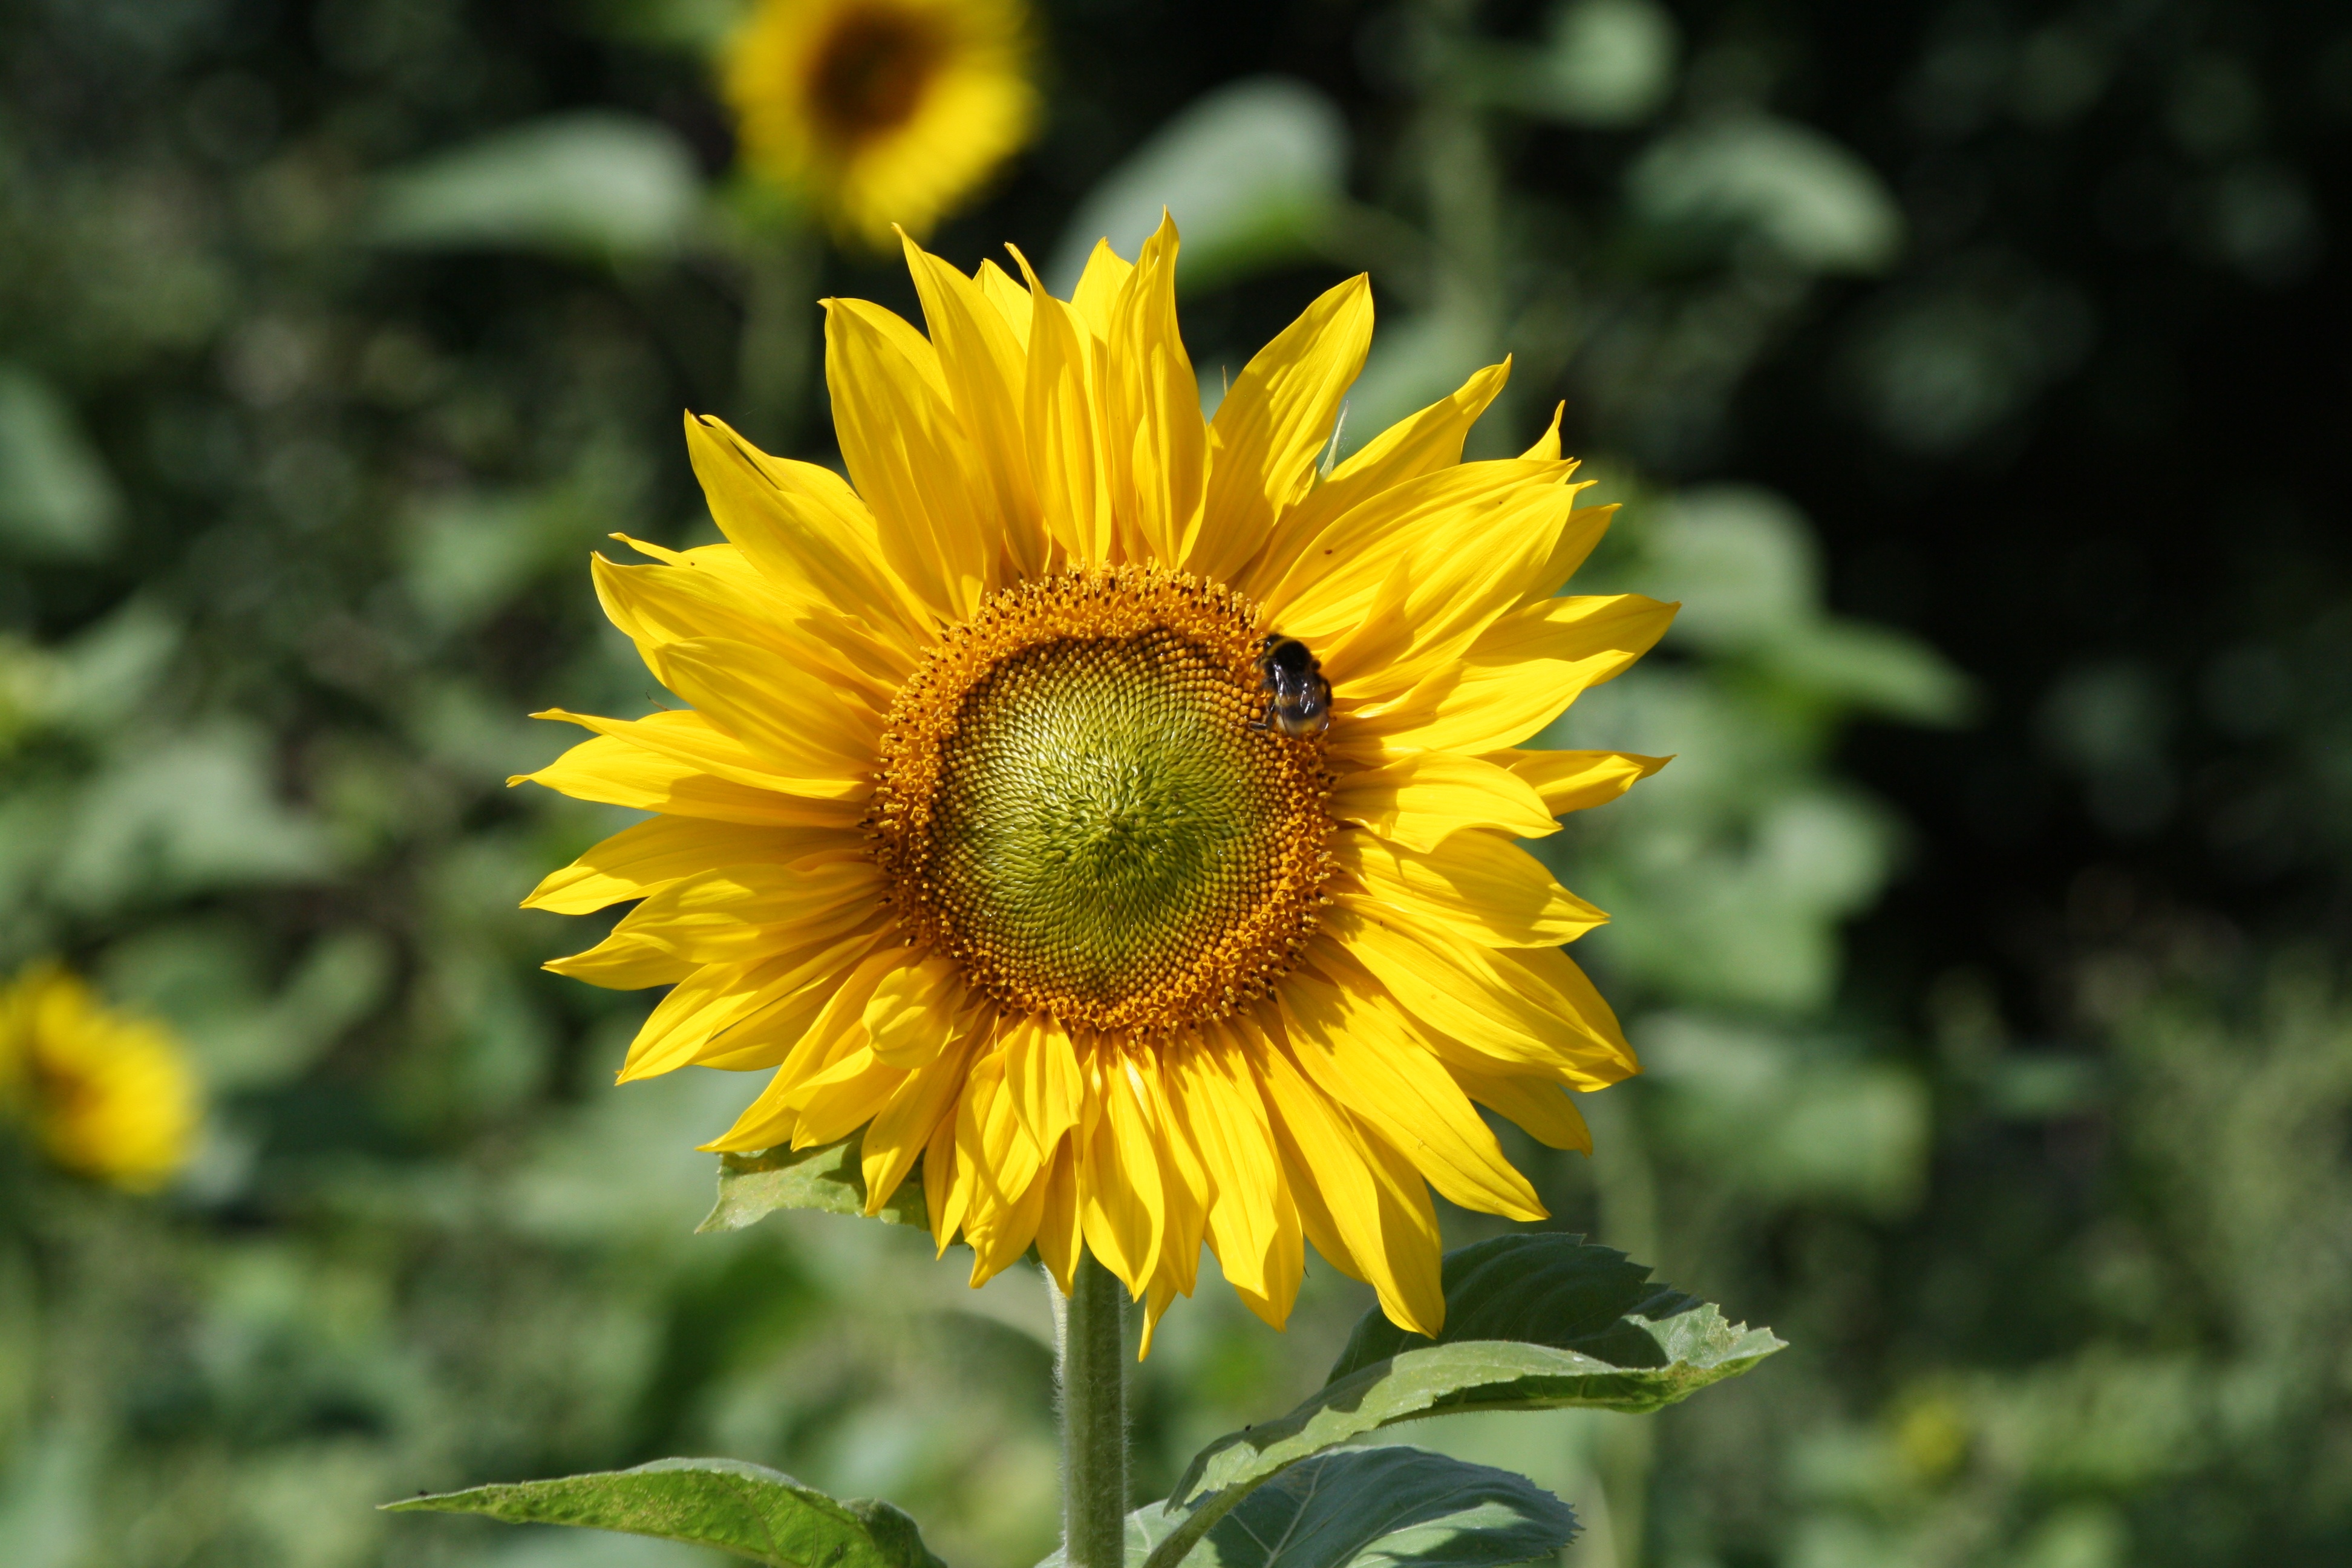
nature, plant, field, flower, petal, botany, yellow, flora, sunflower, wildflower, bee, macro photography, flowering plant, daisy family, annual plant, plant stem, land plant